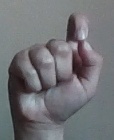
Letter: fa